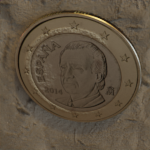
Coin value: 1euro
Country: es
Edition: 2014